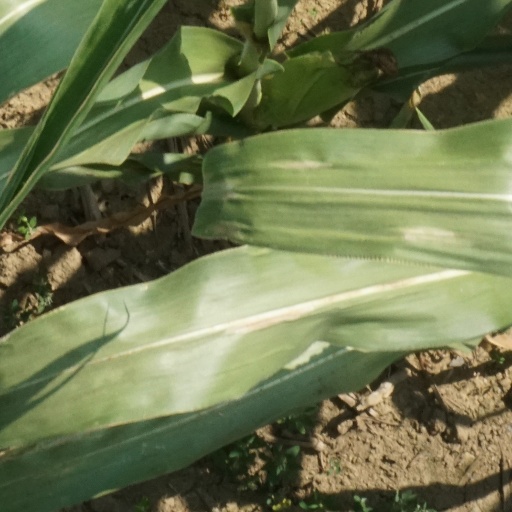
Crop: maize; corn